Question: Please indicate a possible affordance area of the banana that can be used for eating
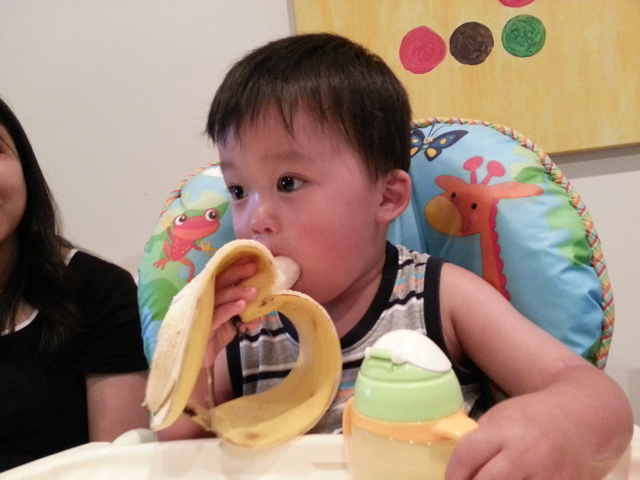
Answer: [145.5, 240, 339.5, 441]